Operation Ke

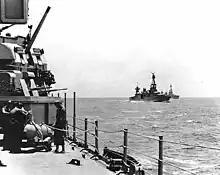
Giffen's Task Force 18 heads towards Guadalcanal on 29 January.

Screening the approach of the transport convoy was Task Force 18 (TF 18), under Rear Admiral Robert C. Giffen, with three heavy and three light cruisers, two escort carriers, and eight destroyers. A fleet carrier task force, centered on the carrier "Enterprise", steamed about behind TF 18.